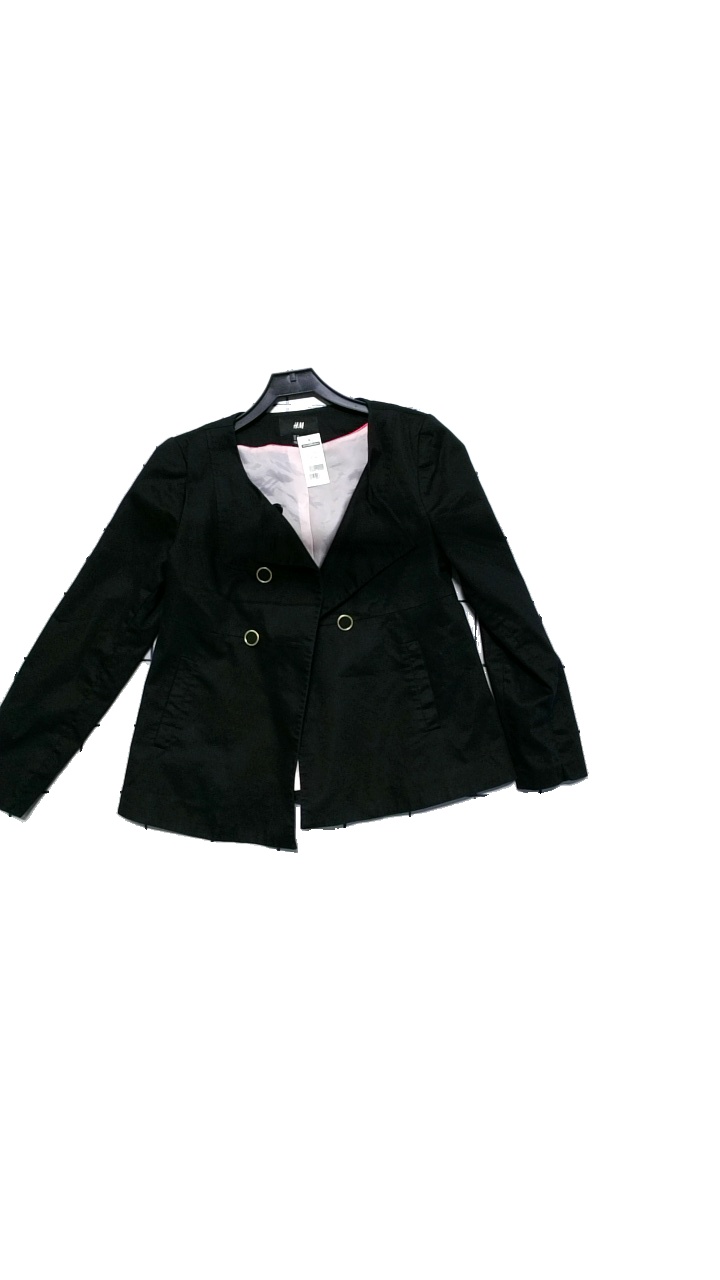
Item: Blazer (Ladies)
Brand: H&m
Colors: Black, Pink
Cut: Regular
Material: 63% cotton, 34% polyester, 3% elastane
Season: All
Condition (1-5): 5
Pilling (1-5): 4
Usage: Reuse
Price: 100-150